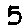
Label: 5